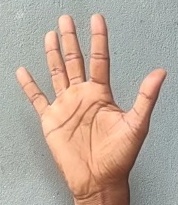
ASL sign: 5